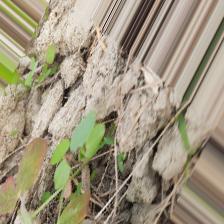
Label: Lentil Rust